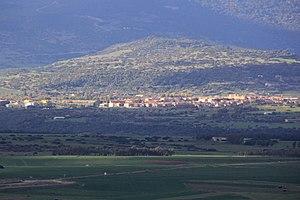
Mogoro est une commune italienne de la province d'Oristano dans la région Sardaigne en Italie.